Diablada

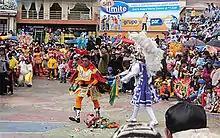
"Struggle of the Diablada" as performed during the Carnival of Oruro.

Some historians have theorized that the modern Diablada exhibits influences from Spanish dance traditions. In her book "La danza de los diablos", Julia Elena Fortún proposed a connection with the Catalan entremés called "Ball de diables" as performed in the Catalonian communities of Penedès and Tarragona. That dance depicts a struggle between Lucifer and the archangel Saint Michael and is first known to have been performed in 1150. Catalan scholar Jordi Rius i Mercade has also found similarities between the "Ball de diables" and several Andean dances including the similarly-themed "Baile de Diablos de Cobán" in Guatemala and "Danza de los diablicos de Túcume" in Peru.